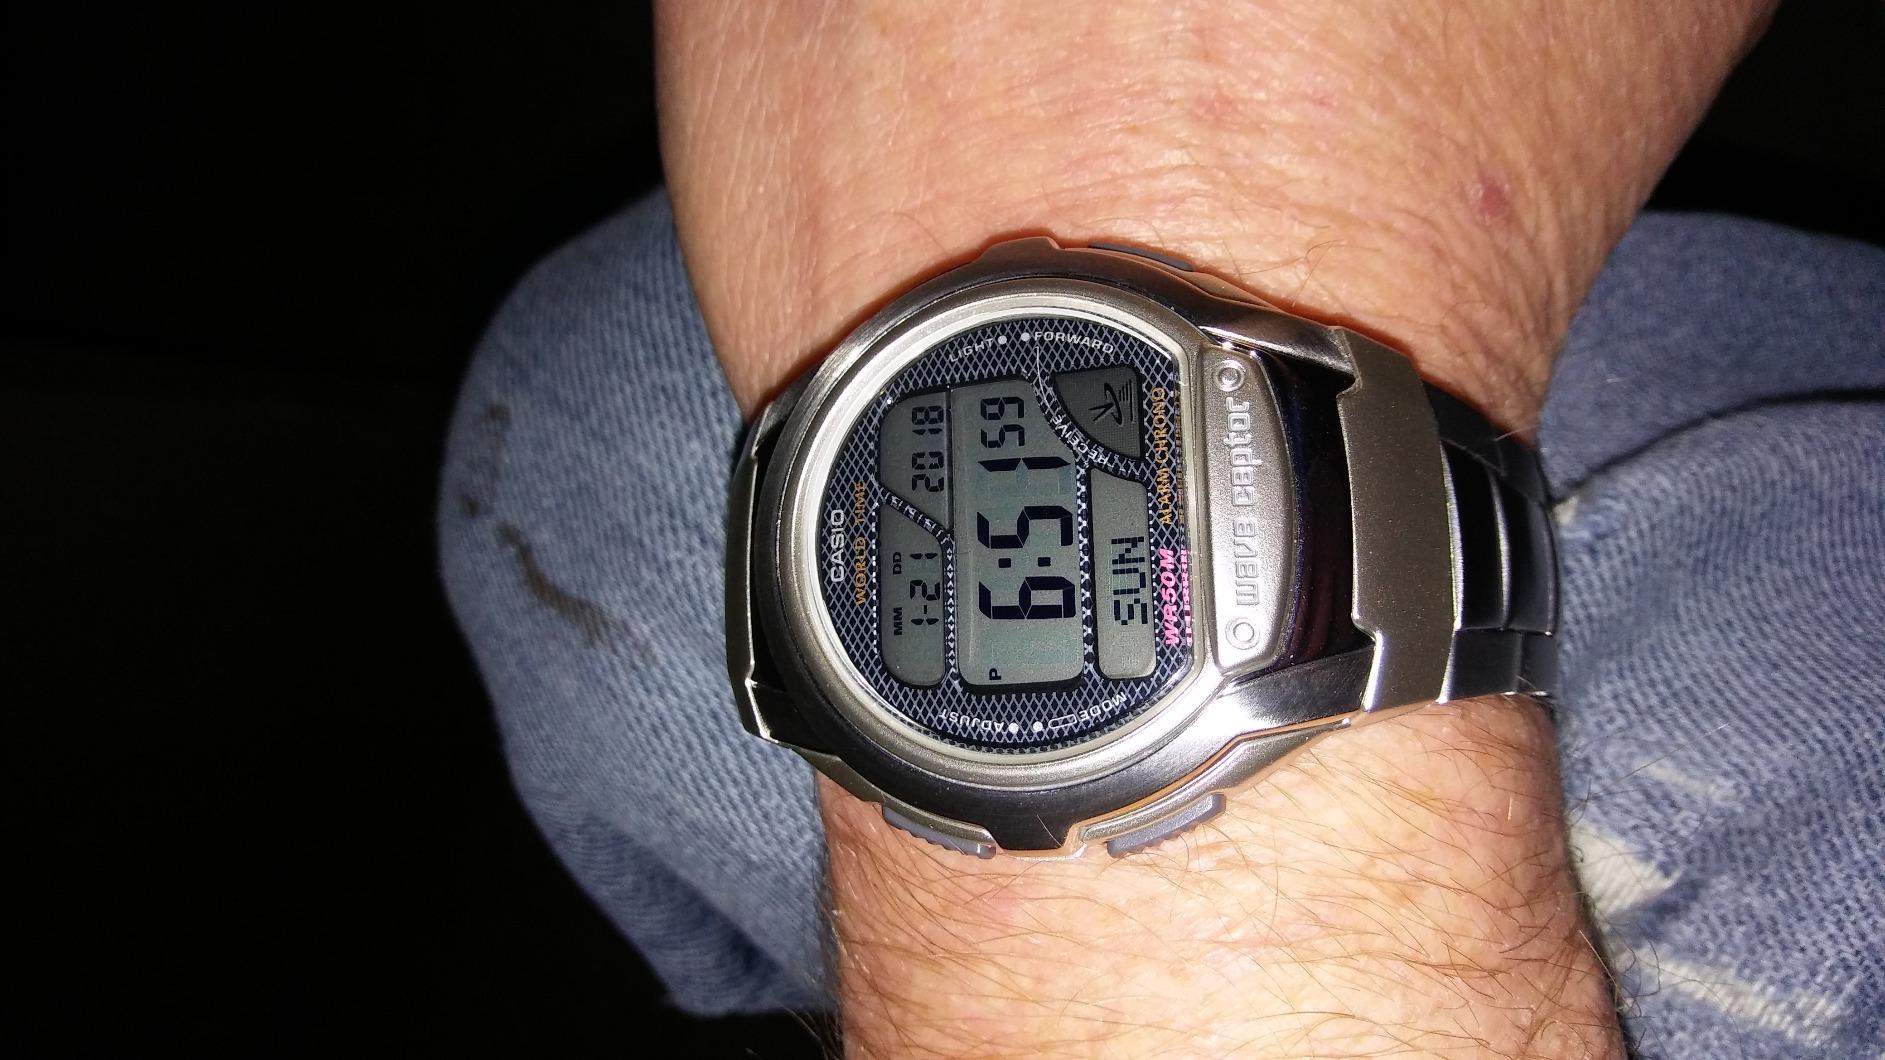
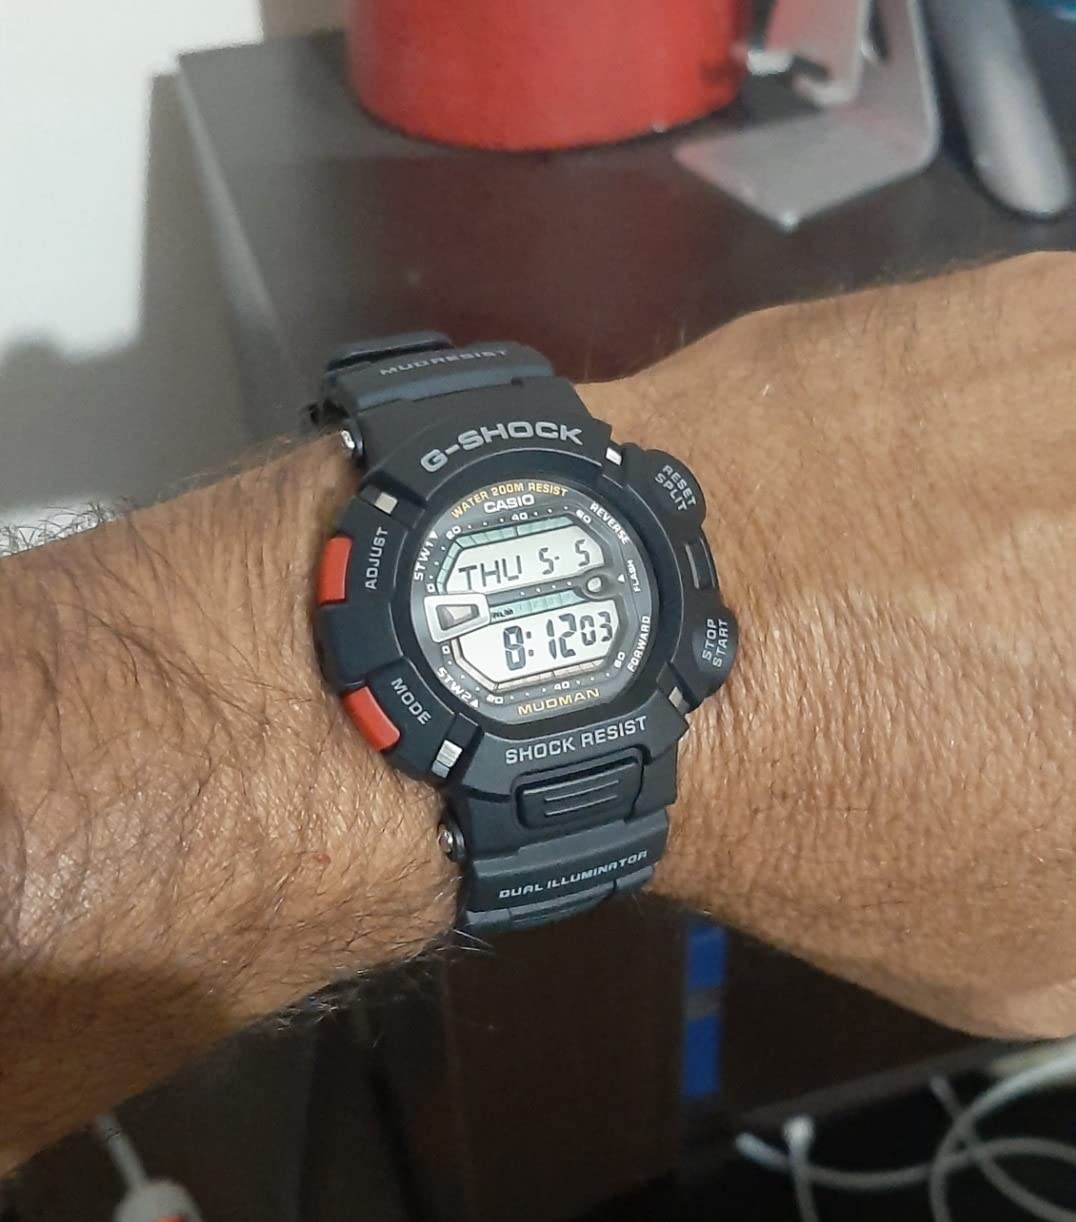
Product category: accessories_watch
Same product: no